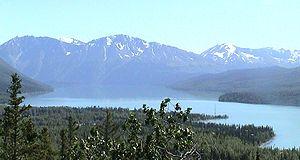
Kenai Lake est un lac d'Alaska aux États-Unis, situé dans la Péninsule Kenai. Il est en forme de L. La rivière Kenai en est issue. Il est à la fois accessible par la Sterling Highway et par la Seward Highway et est un lieu de pêche et de loisirs. Les villes les plus proches sont Cooper Landing et Primrose.
La rivière Kenai est une rivière d'Alaska aux États-Unis, de 132 kilomètres de long. Elle prend sa source dans le lac Kenai, à l'ouest des Montagnes Kenai, au travers du Refuge faunique national de Kenai, et se jette près de la ville de Kenai et de la ville de Soldotna, dans le Golfe de Cook, dans l'océan Pacifique.
Kenai est une ville de l'État de l'Alaska aux États-Unis, faisant partie du borough de la péninsule de Kenai, sa population est de 7 100 habitants en 2010.